Sachiko Saito

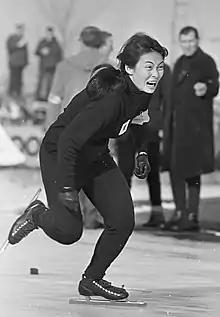
Sachiko Saito in 1967

was a Japanese speed skater. She competed at the 1968 and 1972 Winter Olympics in the 500, 1000 and 1500 m events with the best achievement of ninth place in the 500 m in 1972. She badly fell on the same distance in 1968.